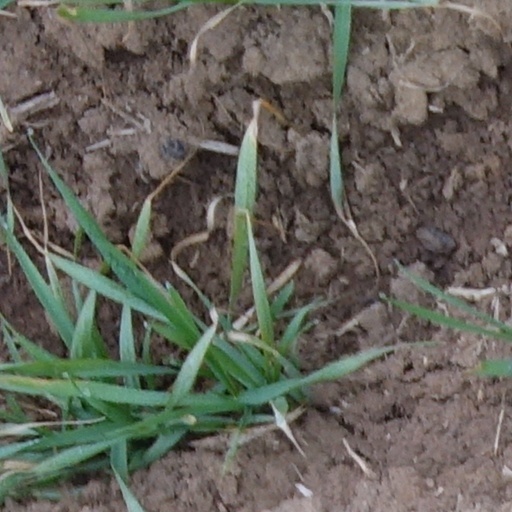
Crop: wheat